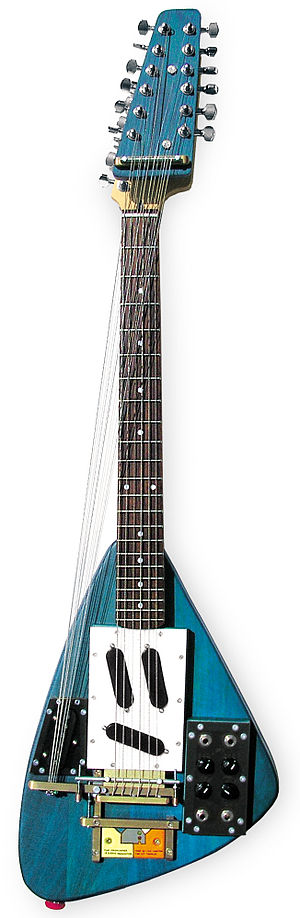
Lee Ranaldo / Bibliografi
Ranaldo's Moonlander,Yuri Landman, 2007
Lee Mark Ranaldo er en amerikansk sanger, sangskriver og guitarist i det amerikanske støjrockband Sonic Youth, Lee Ranaldo & The Dust og kendt for at anvende et stort udvalg af guitarer under deres shows.